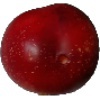
Label: nectarine